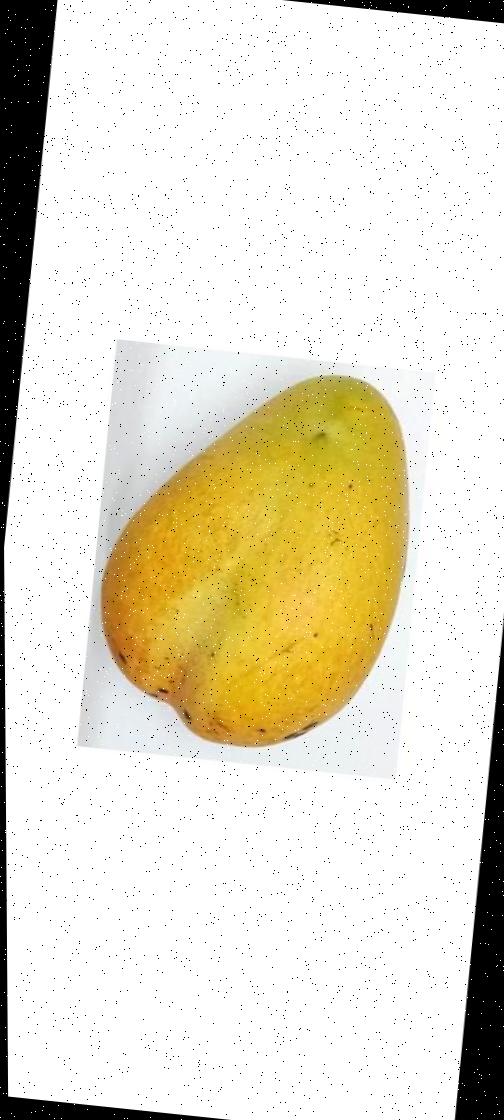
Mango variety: Bari-11